Hove Park

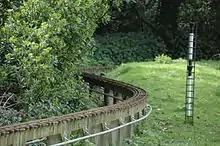
Miniature Steam Railway track

The park includes a long miniature railway operating on a 3.5 and 5-inch gauge, which is open on occasional weekends and bank holidays throughout spring, summer and autumn. The railway is run by the Brighton & Hove Society of Miniature Locomotive Engineers, which was formed from part of Brighton Model Engineers in 1962.